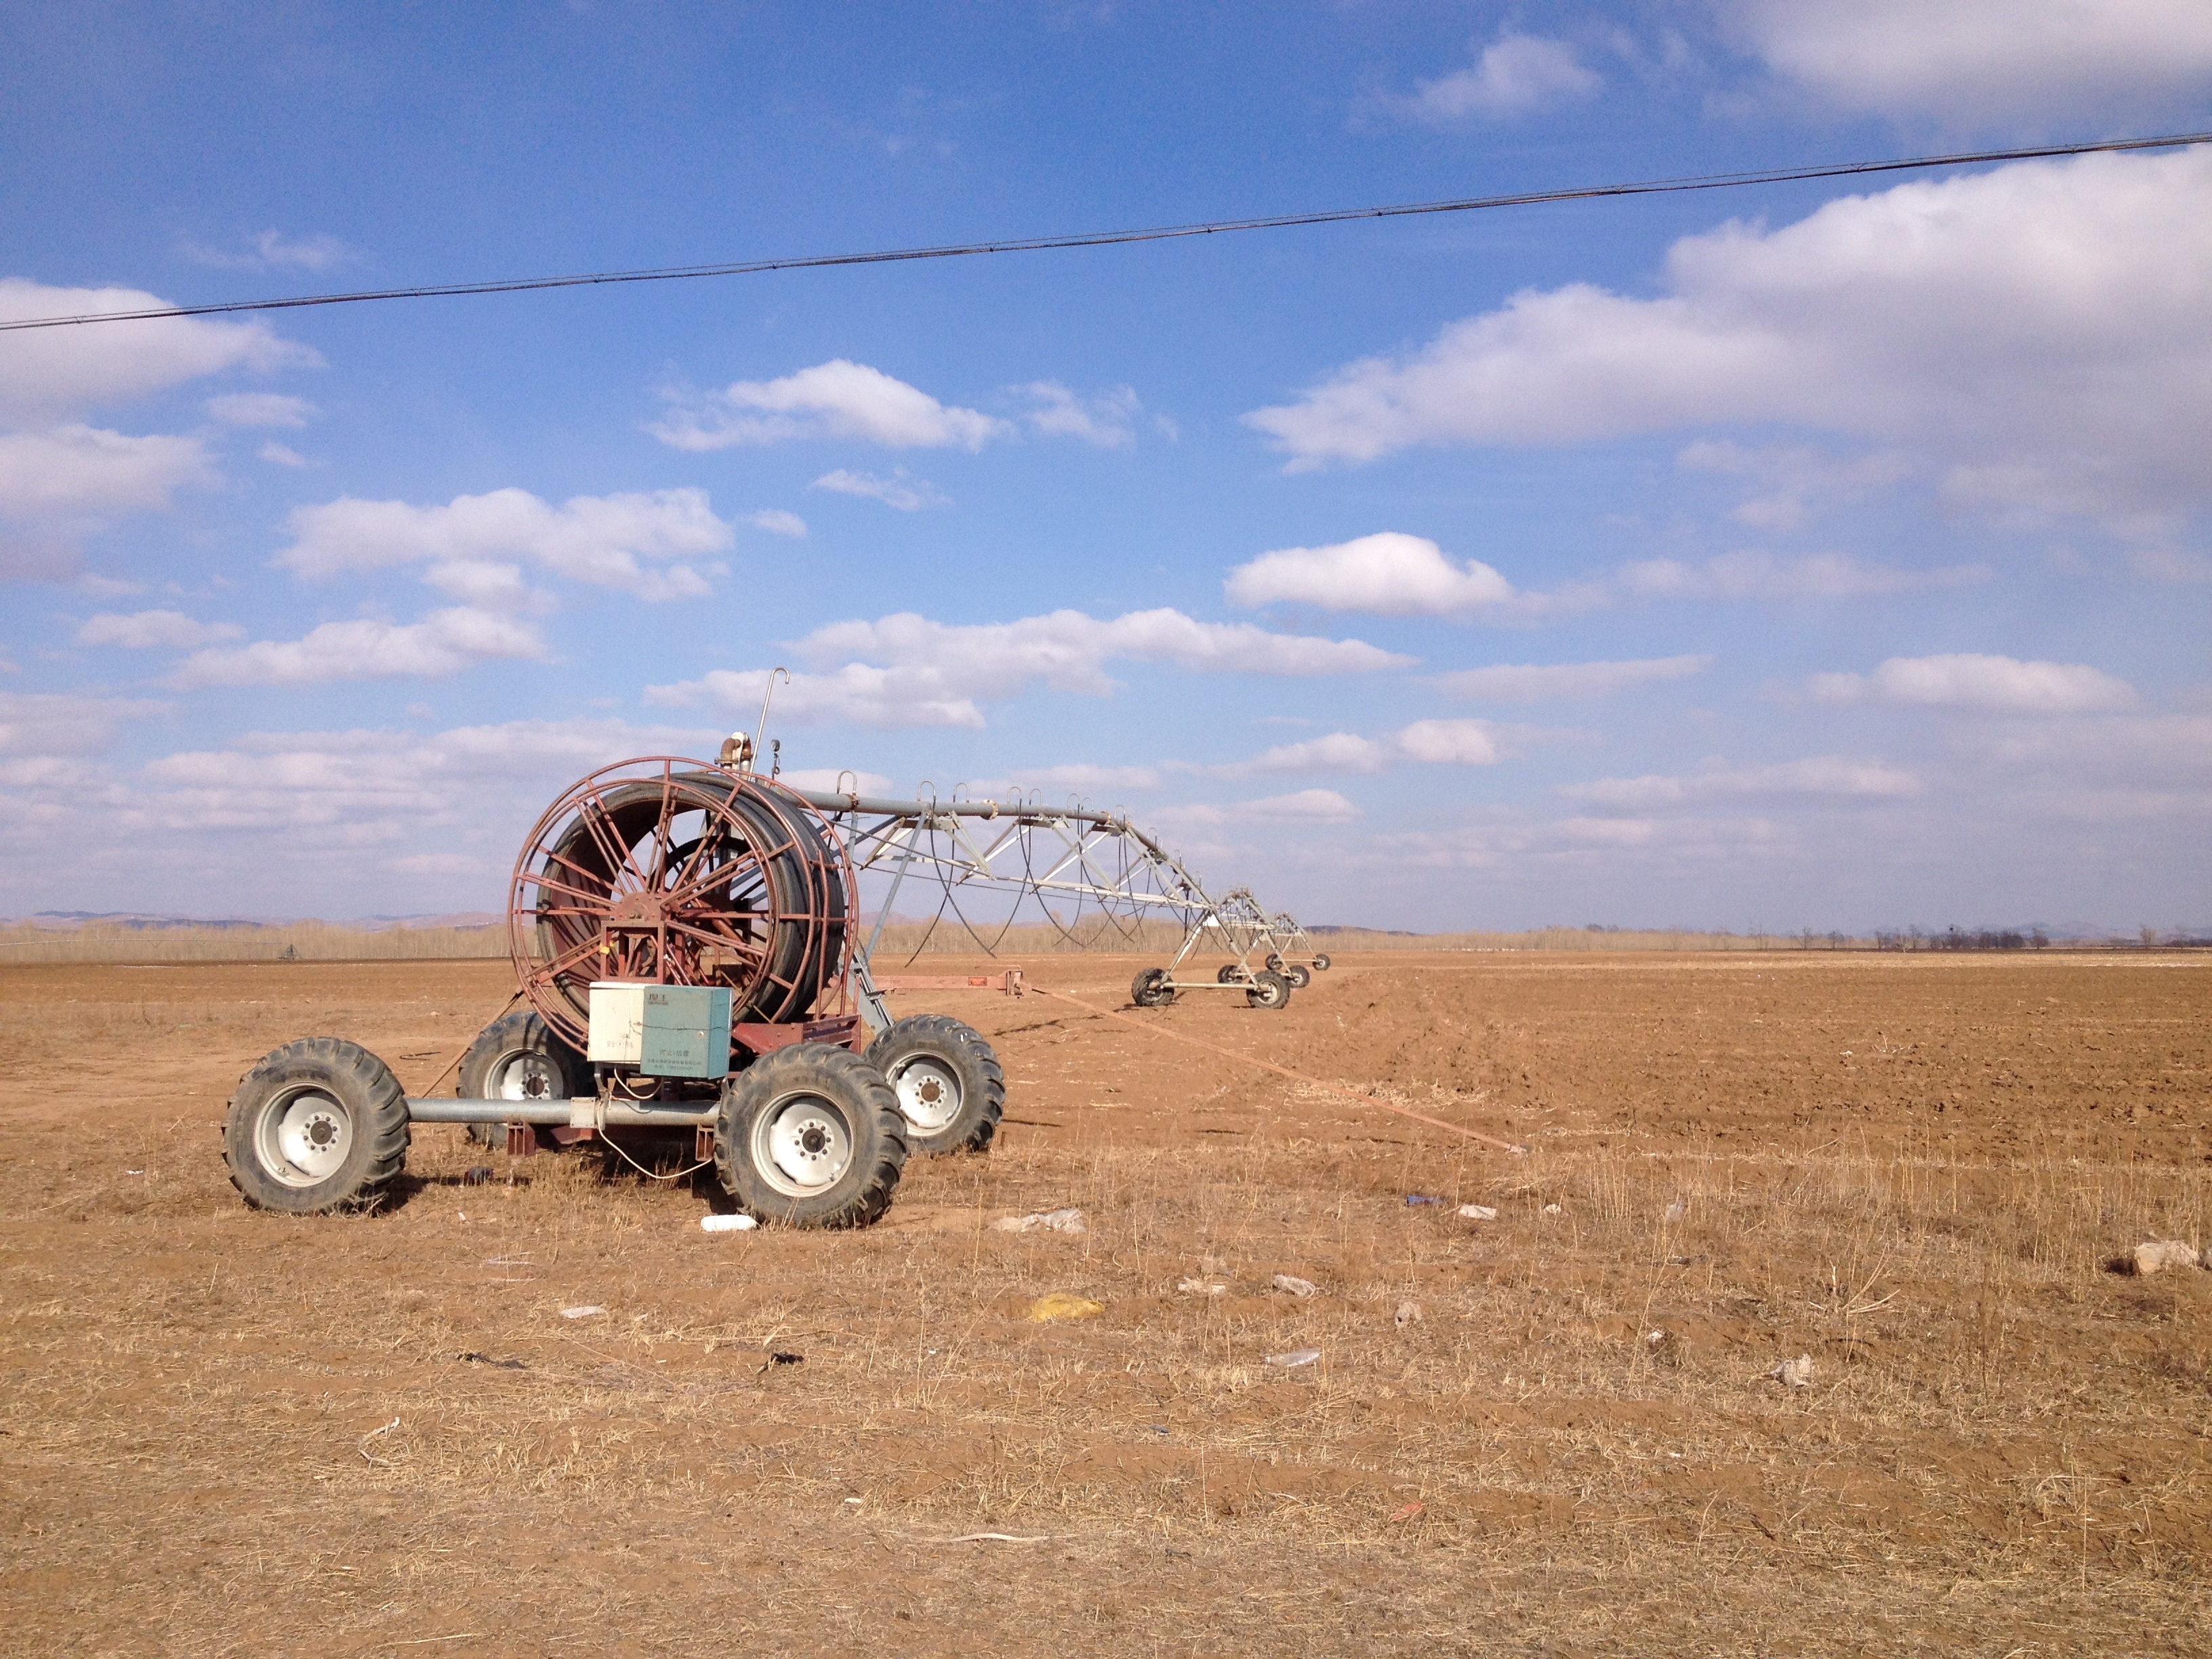
landscape, sand, field, farm, prairie, desert, vehicle, soil, machinery, agriculture, plain, blue sky, grassland, steppe, rural area, natural environment, grass family, off roading, circle irrigation